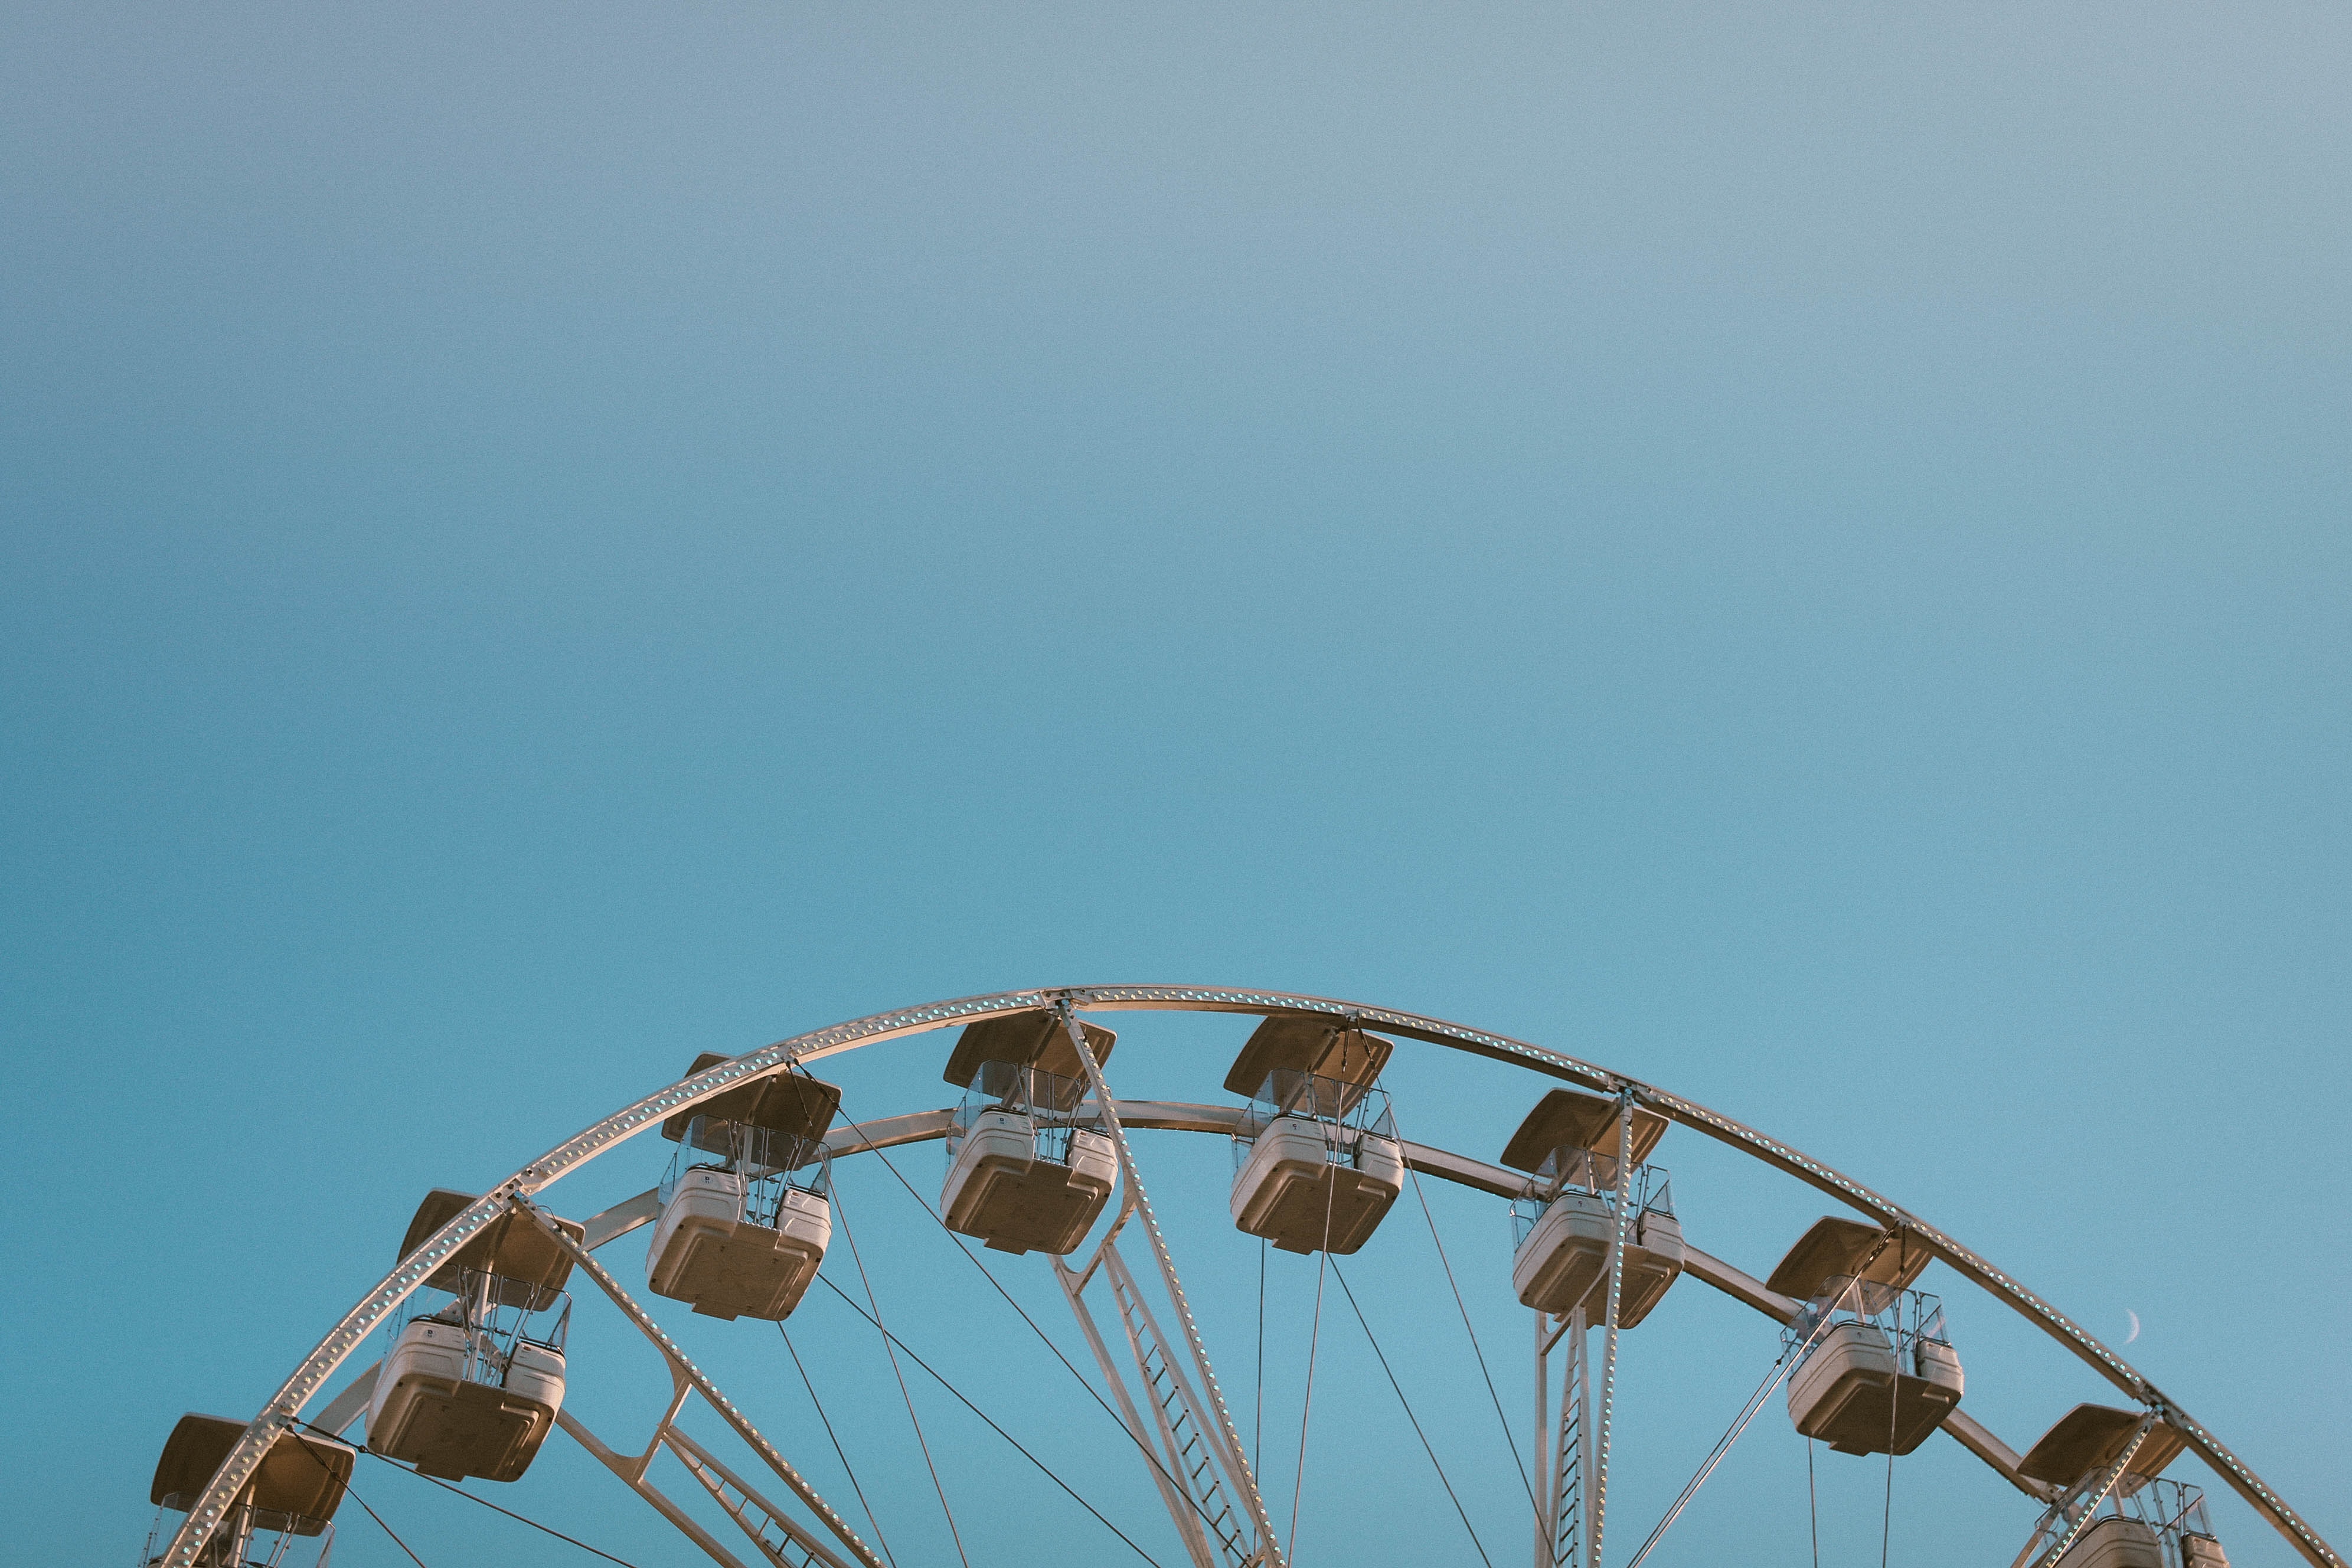
ferris wheel, sky, blue, tourist attraction, recreation, architecture, fair, fun, cloud, amusement park, wheel, circle, nonbuilding structure